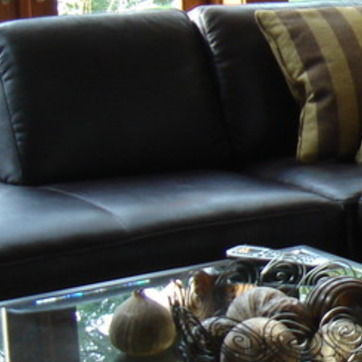
Material: leather